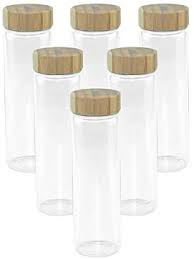
Waste category: glass